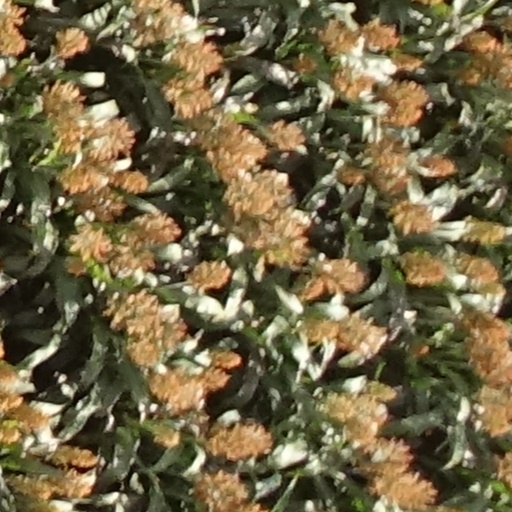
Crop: sorghum